Ktuts monastery

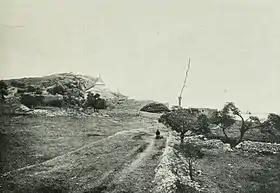
The monastery from H. F. B. Lynch's "Armenia, travels and studies" (1901)

Ktuts monastery (meaning "beak" in Armenian) is an abandoned 15th century Armenian monastery on the small island of Ktuts (Çarpanak) in Lake Van, Vaspurakan (present-day Turkey). According to tradition, the monastery was founded in the 4th century by Saint Gregory the Illuminator, after his return from Rome. It contained a hand of John the Baptist, which was kept in a reliquary now held at the Armenian Patriarchate of Jerusalem.